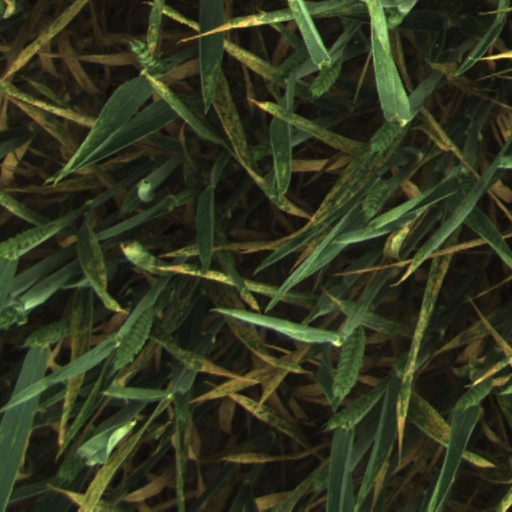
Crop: wheat